Aleksandr Kerzhakov

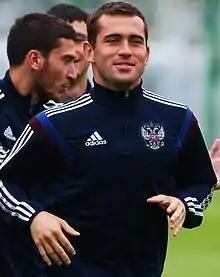
Kerzhakov training for Russia on 3 September 2014, ahead of the game when he broke the record for most goals for Russia

Kerzhakov's red card against Slovenia resulted in a suspension for two qualifiers of the Euro 2012 campaign. Upon being recalled by Dick Advocaat, Kerzhakov scored in the victories over Ireland and Macedonia. He did not score again for the rest of the qualification campaign but managed to make three additional appearances as Russia topped Group B to qualify directly for the final tournament. Advocaat included him in the final tournament squad, but he scored no goals as Russia failed to progress from their group.